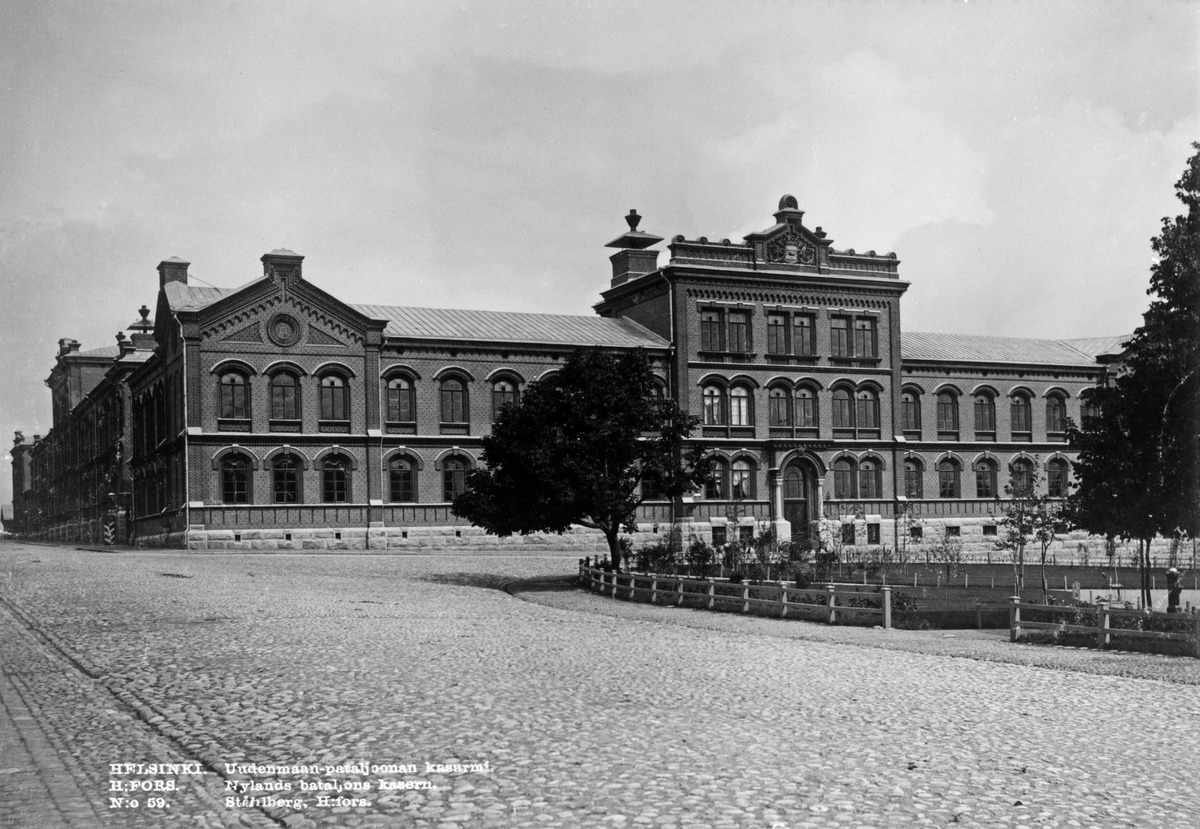
Uudenmaan pataljoonan kasarmi Elisabetinkadun ( nyk
sisällön kuvaus: Uudenmaan pataljoonan kasarmi Elisabetinkadun ( nyk. Liisankadun) ja Maurinkadun kulmassa. Rakennuksessa toimii nykyisin Sotamuseo. Oikealla Elisabetintori (nyk. Liisanpuistikko). mustavalkoinen
Kuvaaja: Ståhlberg, Karl Emil, valokuvaaja
Ajankohta: kuvausaika 1890 -luku
Paikka: Suomi, Uusimaa, Helsinki, Kruununhaka Helsinki, Liisankatu 1. Maurinkatu 1, Liisanpuistikko
Aiheet: rakennukset, tiilirakennukset, kasarmit, kadut, kiveys, puistot, aidat